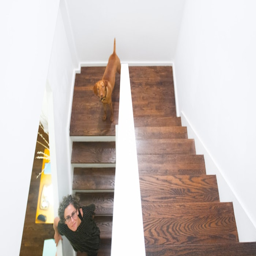
person at home with her dog